Legnica University of Management

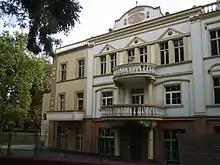
Legnica-WSM ul Korfantego

Legnica University of Management (Polish: "Wyższa Szkoła Menedżerska w Legnicy") is a university in Legnica, Poland, specialising in subjects related to management.